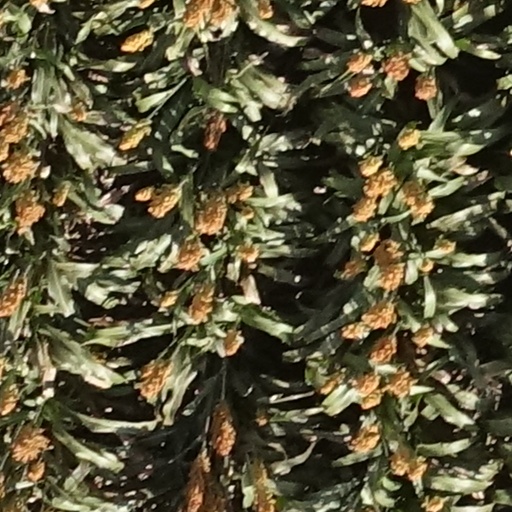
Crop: sorghum